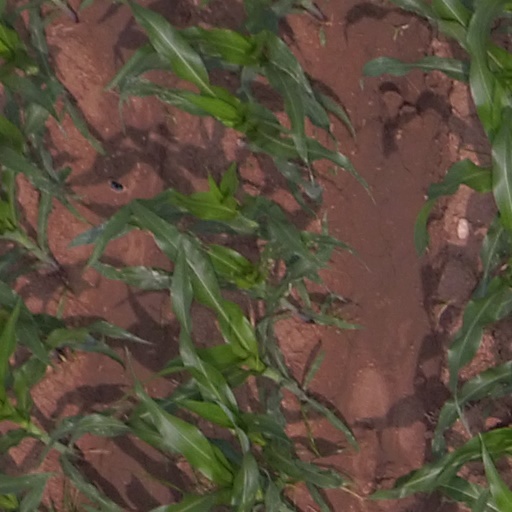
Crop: maize; corn